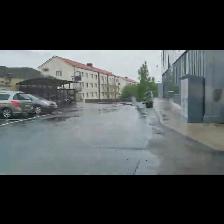
Label: NonHuman